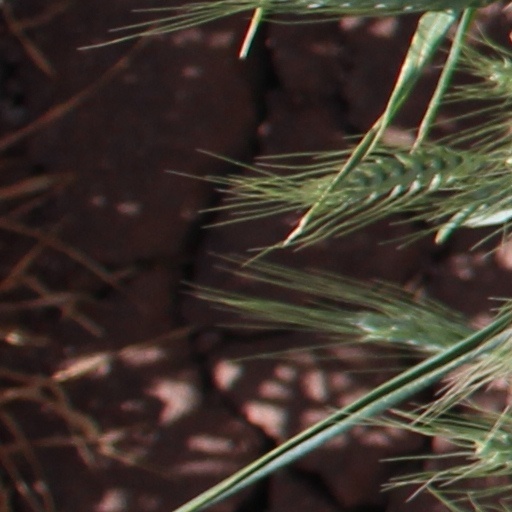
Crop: wheat